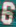
Number: 6